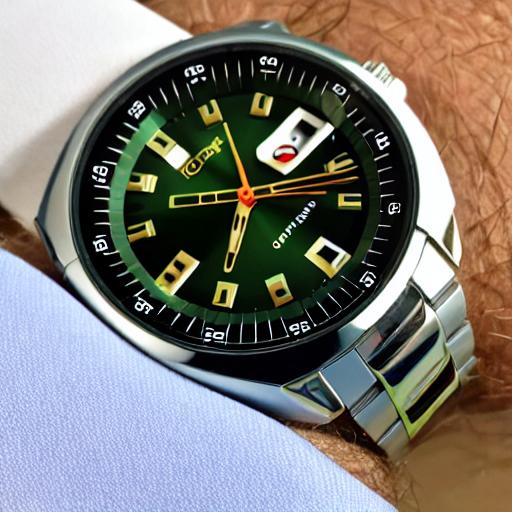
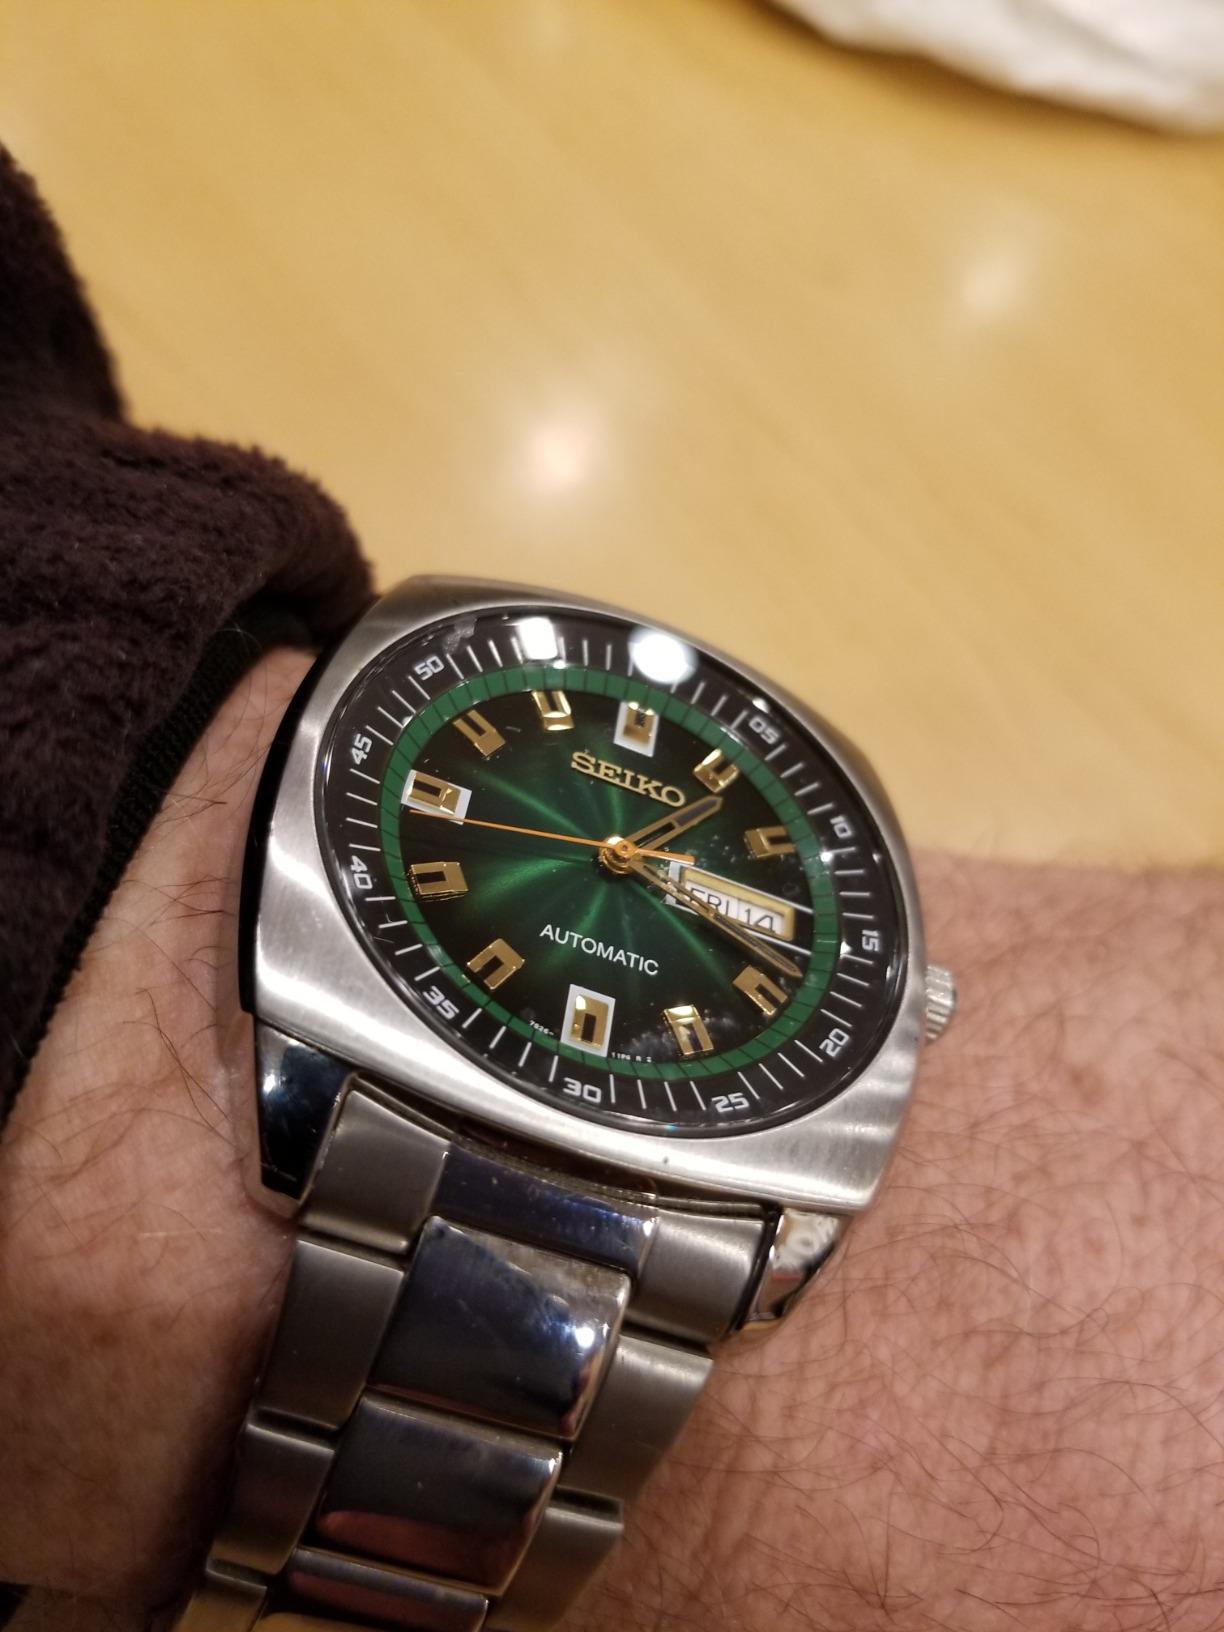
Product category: accessories_watch
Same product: no